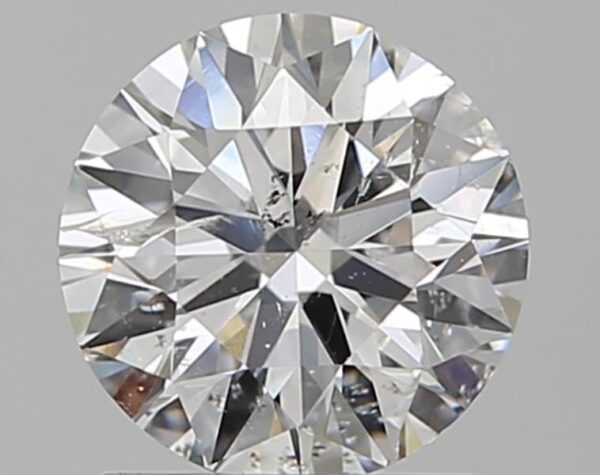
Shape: round
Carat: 1.01
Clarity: SI2
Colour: E
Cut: EX
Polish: EX
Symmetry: VG
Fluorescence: N
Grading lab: IGI
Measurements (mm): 6.42 x 6.33 x 3.99